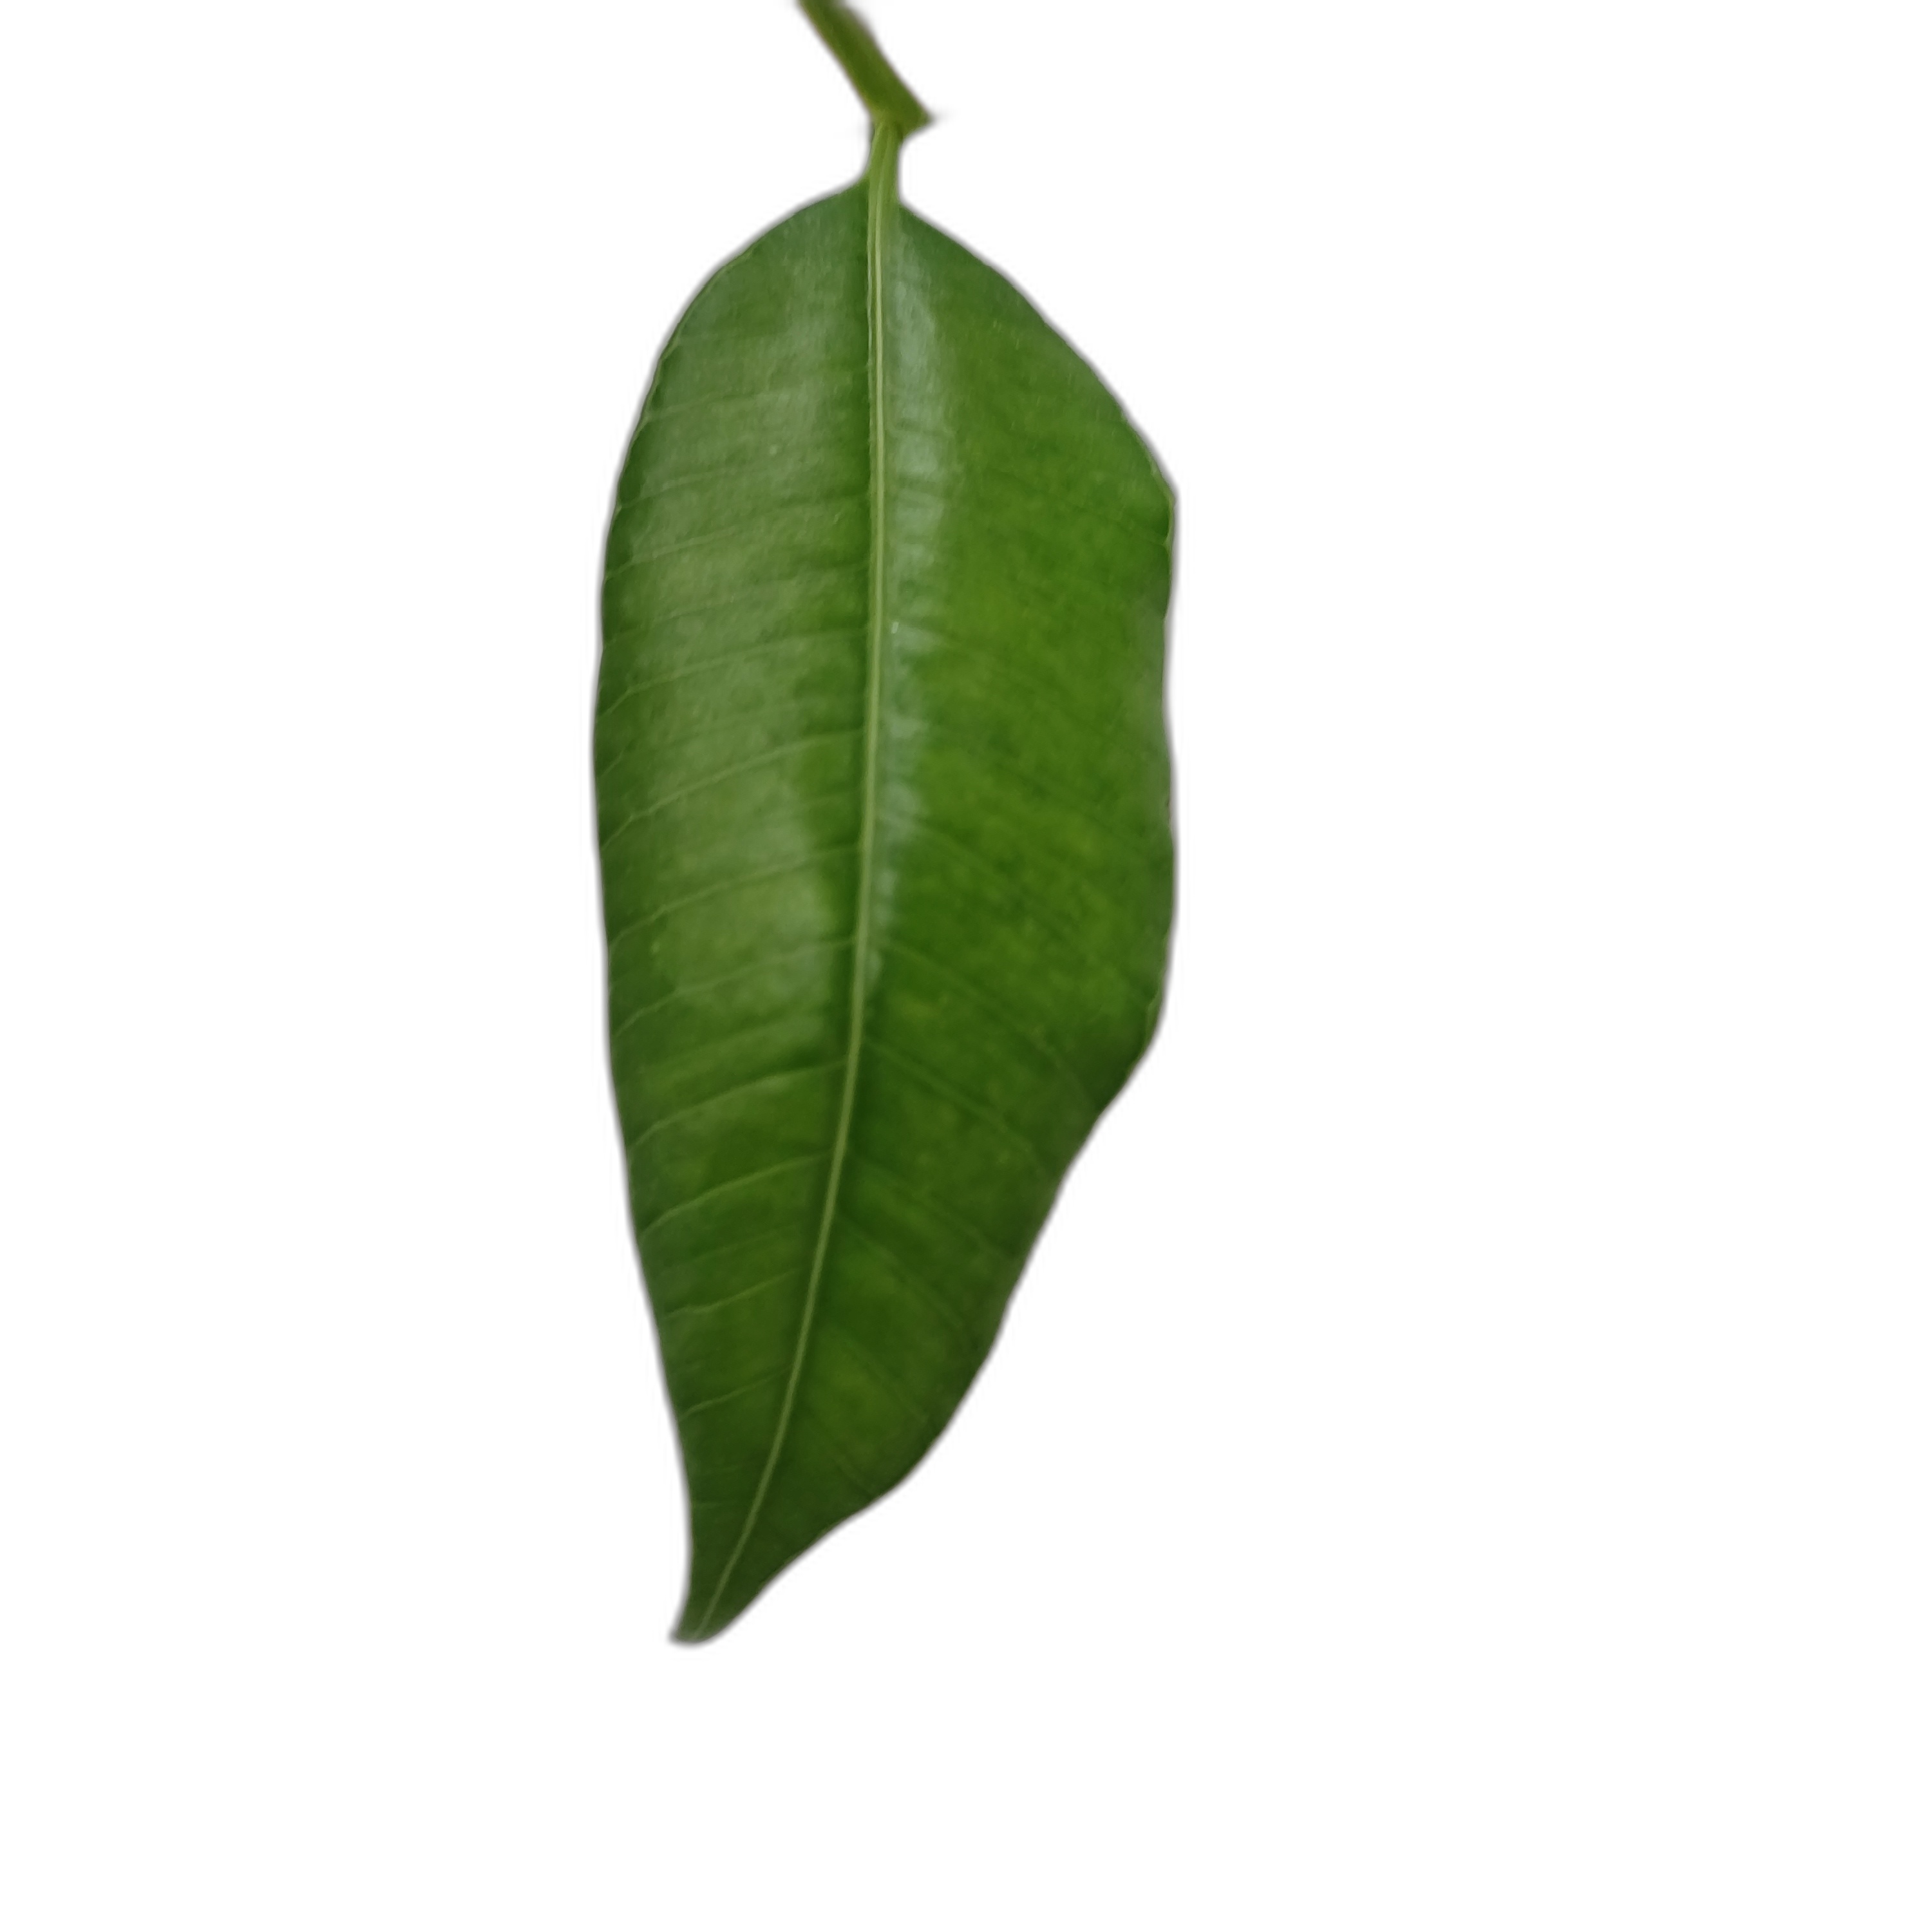
Label: healthy